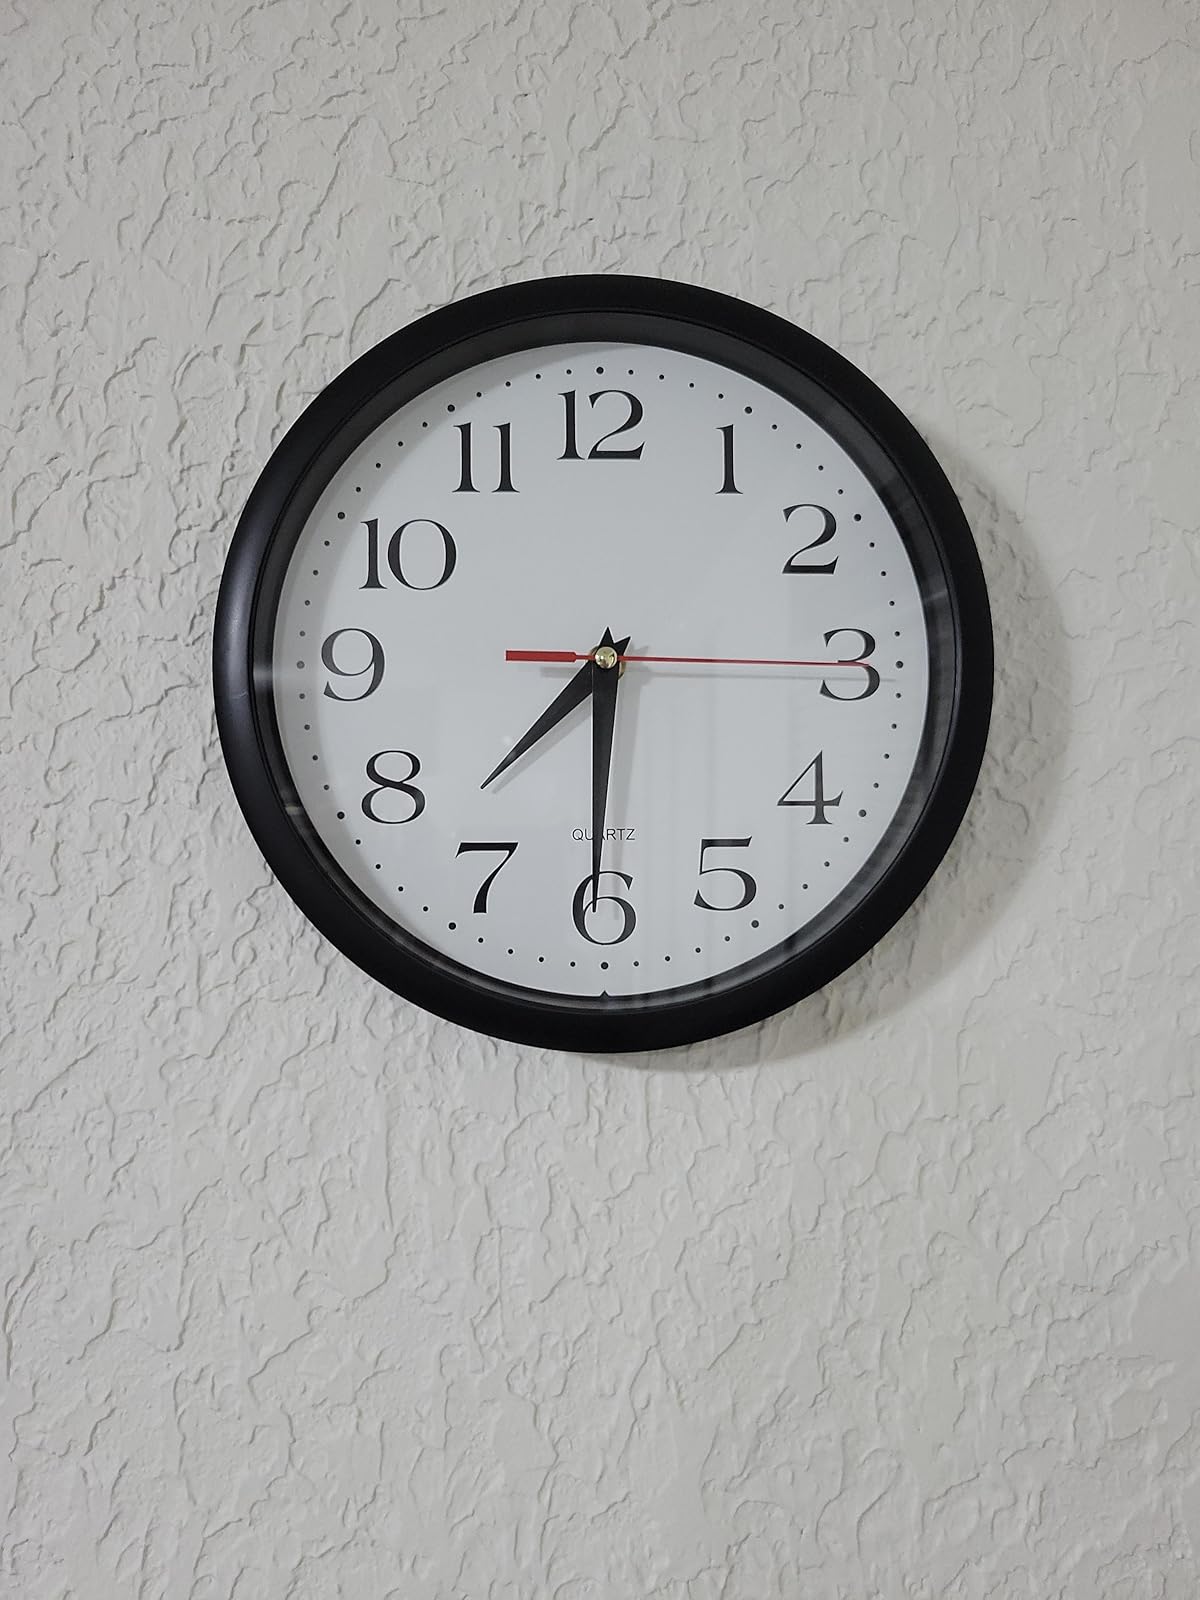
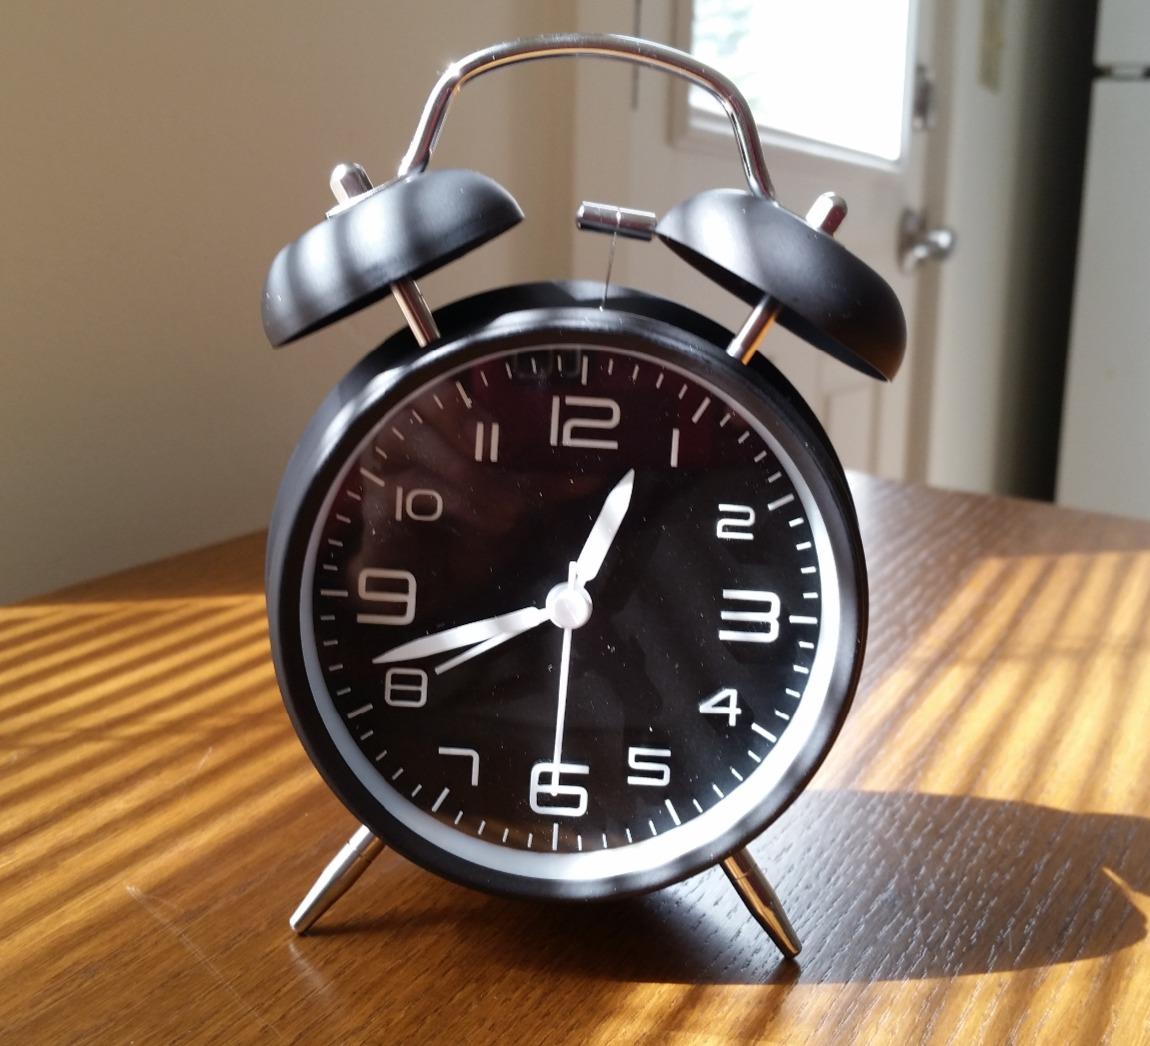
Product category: clock
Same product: no